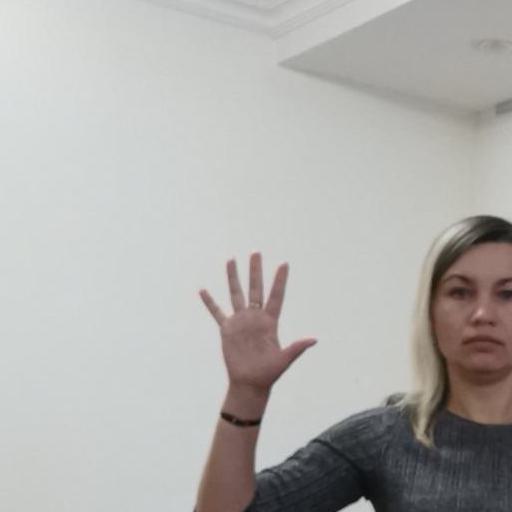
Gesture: palm